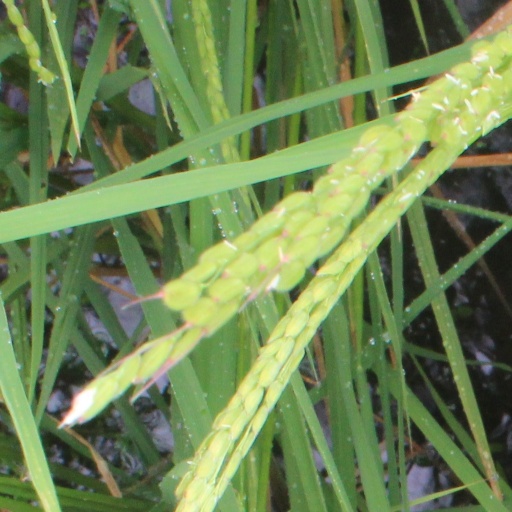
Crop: rice